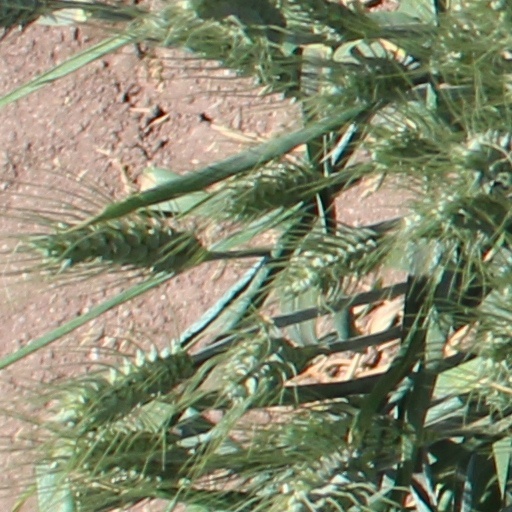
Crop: wheat